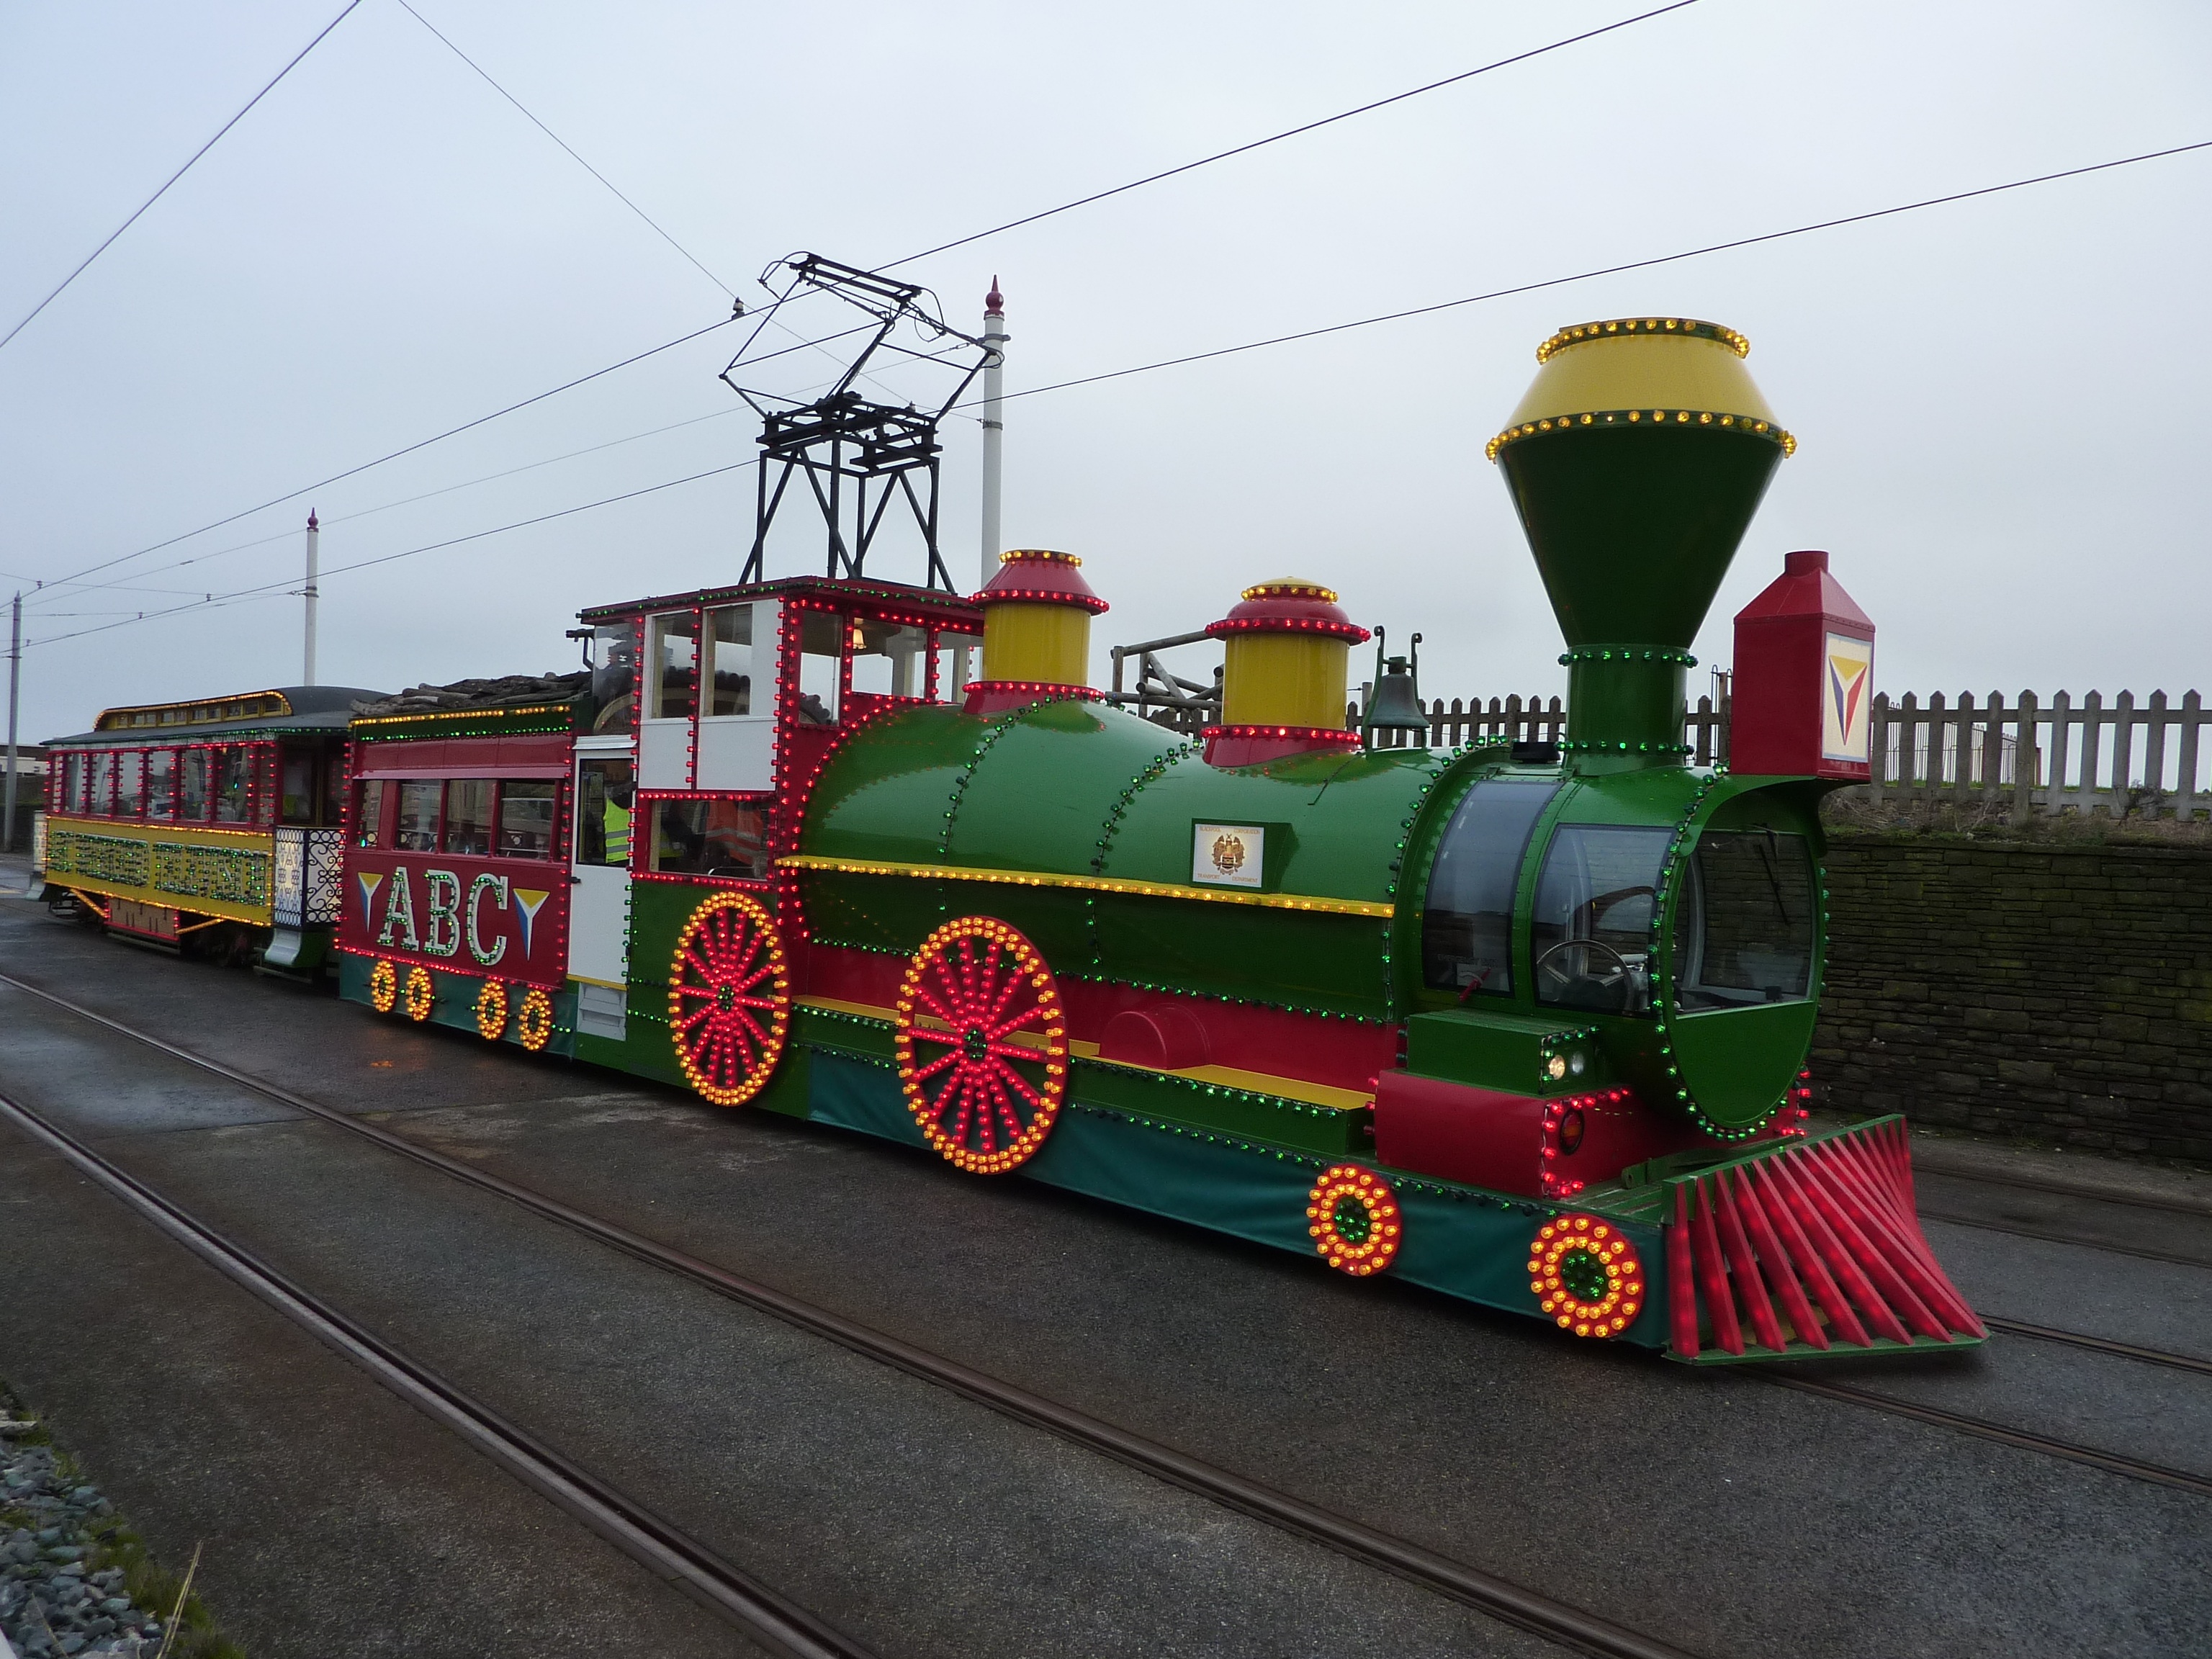
train, asphalt, seaside, tram, transport, vehicle, illuminated, locomotive, steam engine, blackpool, rail transport, land vehicle, rolling stock, railroad car, the western train